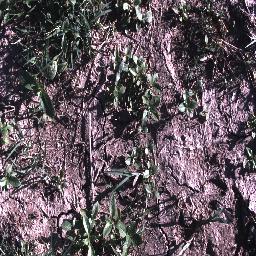
Label: negative